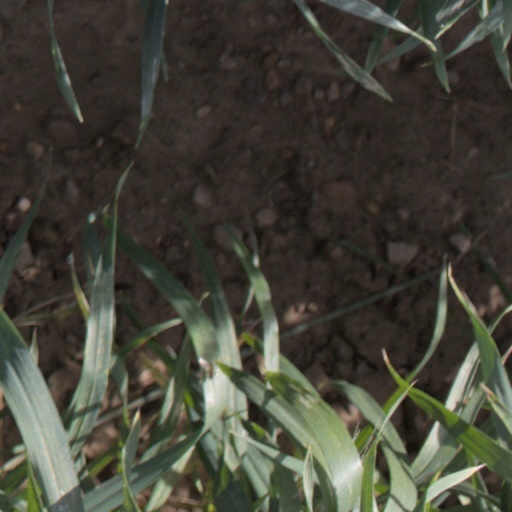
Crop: wheat